Buchanan County Courthouse (Iowa)

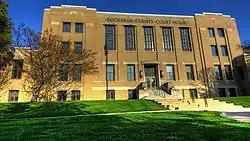

Buchanan County Court House in Independence, Iowa, United States was built in 1940. It was listed on the National Register of Historic Places in 2003 as a part of the PWA-Era County Courthouses of IA Multiple Properties Submission. The current structure is the third courthouse to house court functions and county administration.